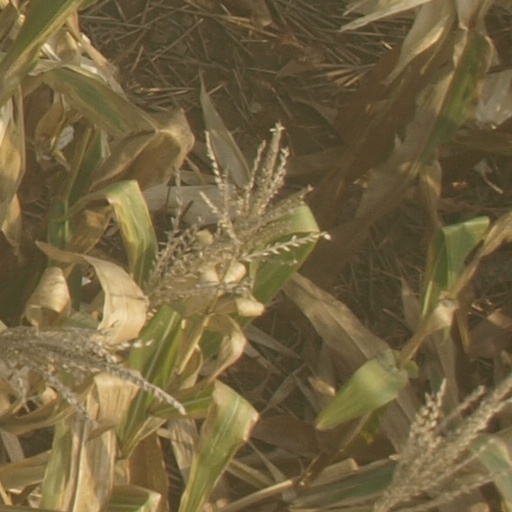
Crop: maize; corn